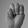
ASL letter: M